Angus Paton

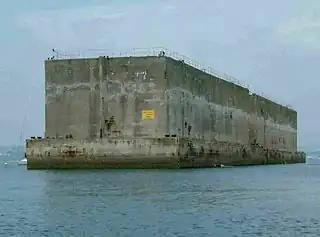
A caisson from one of the Mulberry harbours

During the Second World War the running of Gibb and Partners fell largely to Paton and James Guthrie Brown. Gibb and Partners gained a large number of government contracts and within a few weeks of the start of the war in September 1939 the workforce increased by 2000. Paton designed and sited several Royal Ordnance Factories and in March 1940 travelled to Turkey to construct an iron and steel works there. Whilst in Turkey he was contracted to build emplacements to contain guns from mothballed battleships in the Dardanelles. The construction of the emplacements was completed but the guns would later be prevented from reaching the site by the Axis occupation of Greece. Paton made his way back to Britain via Greece, Italy and France and arrived home two days prior to the Italian declaration of war against the Allies on 10 June 1940. He also constructed a plant at Barry in South Wales for the extraction of magnesium hydroxide from the sea, a turbine factory for British Thomson-Houston Company and a £7 million underground aircraft engine factory. From 1943–44 Paton supervised the construction, in London Docks, of the precast concrete caissons required for the construction of Mulberry Harbours following the Normandy Landings. From 1944–45 he was in charge of the rebuilding of houses damaged by V-2 rockets in the London districts of Wanstead and Woodford.